Office Bridge

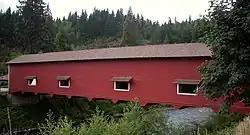
Office Bridge and North Fork Middle Fork Willamette River

The Office Bridge (also called Westfir Covered Bridge) is a covered bridge in Westfir, Lane County, Oregon, U.S. crossing the North Fork Middle Fork Willamette River at the south end of the Aufderheide National Scenic Byway and edge of the Willamette National Forest. It is Oregon's longest covered bridge at 180 ft (55 m), and is one of only two in the state using triple Howe truss construction. It is the only covered bridge west of the Mississippi River which has a separate pedestrian walkway.